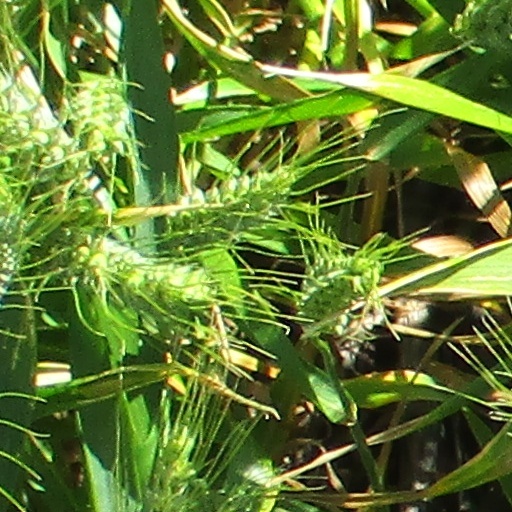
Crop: wheat